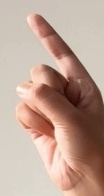
ASL sign: Z